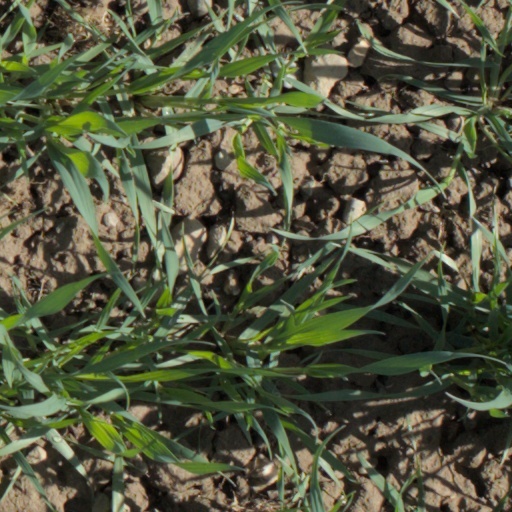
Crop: wheat